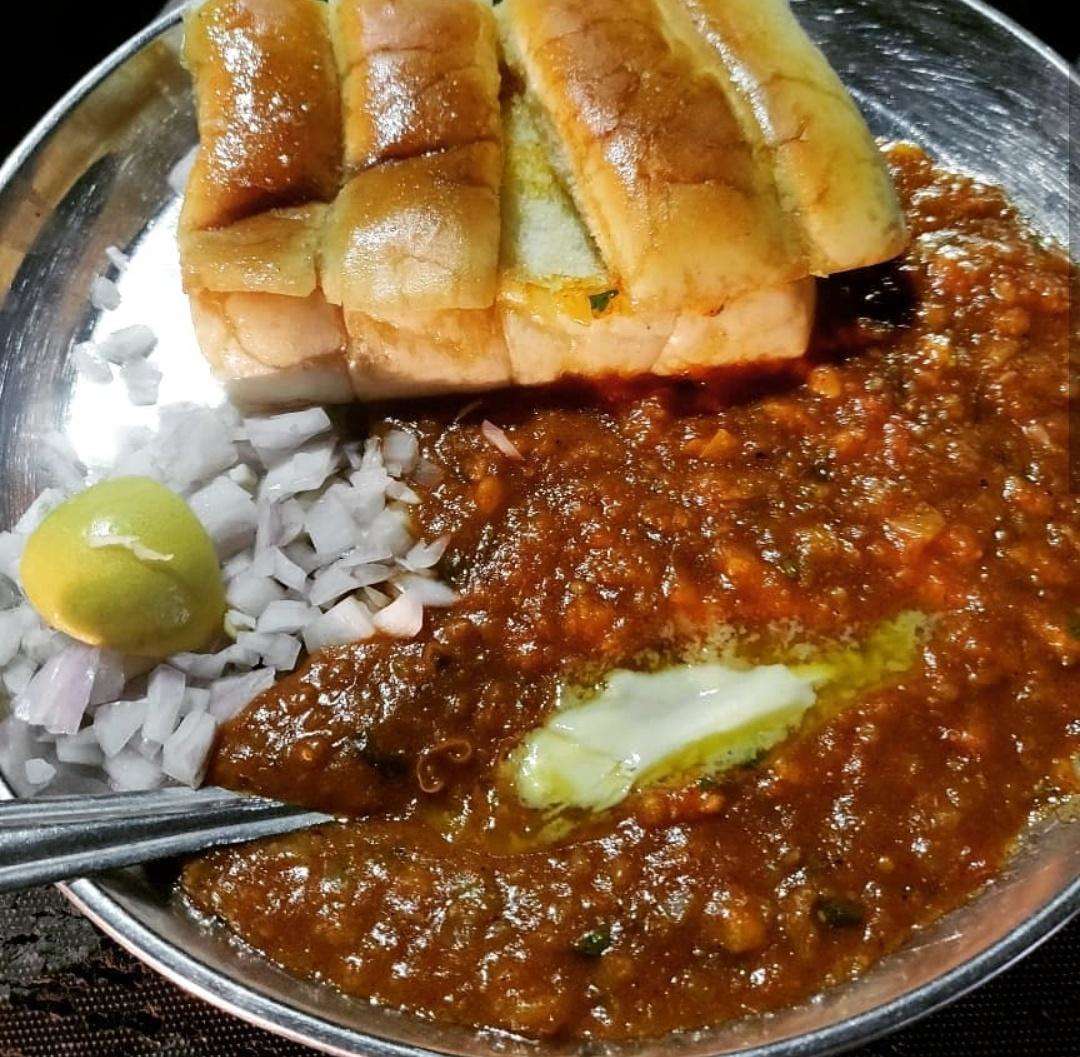
Dish: pav_bhaji